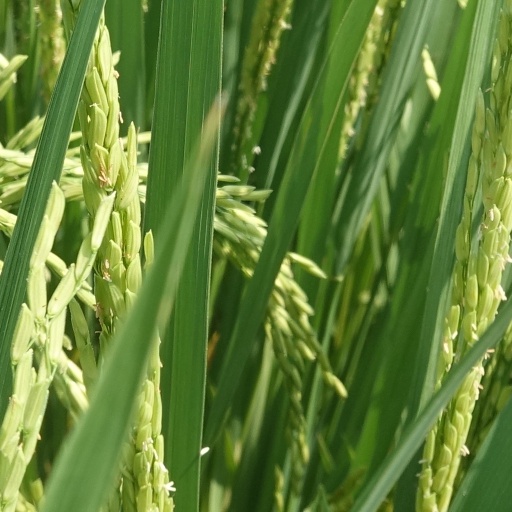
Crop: rice